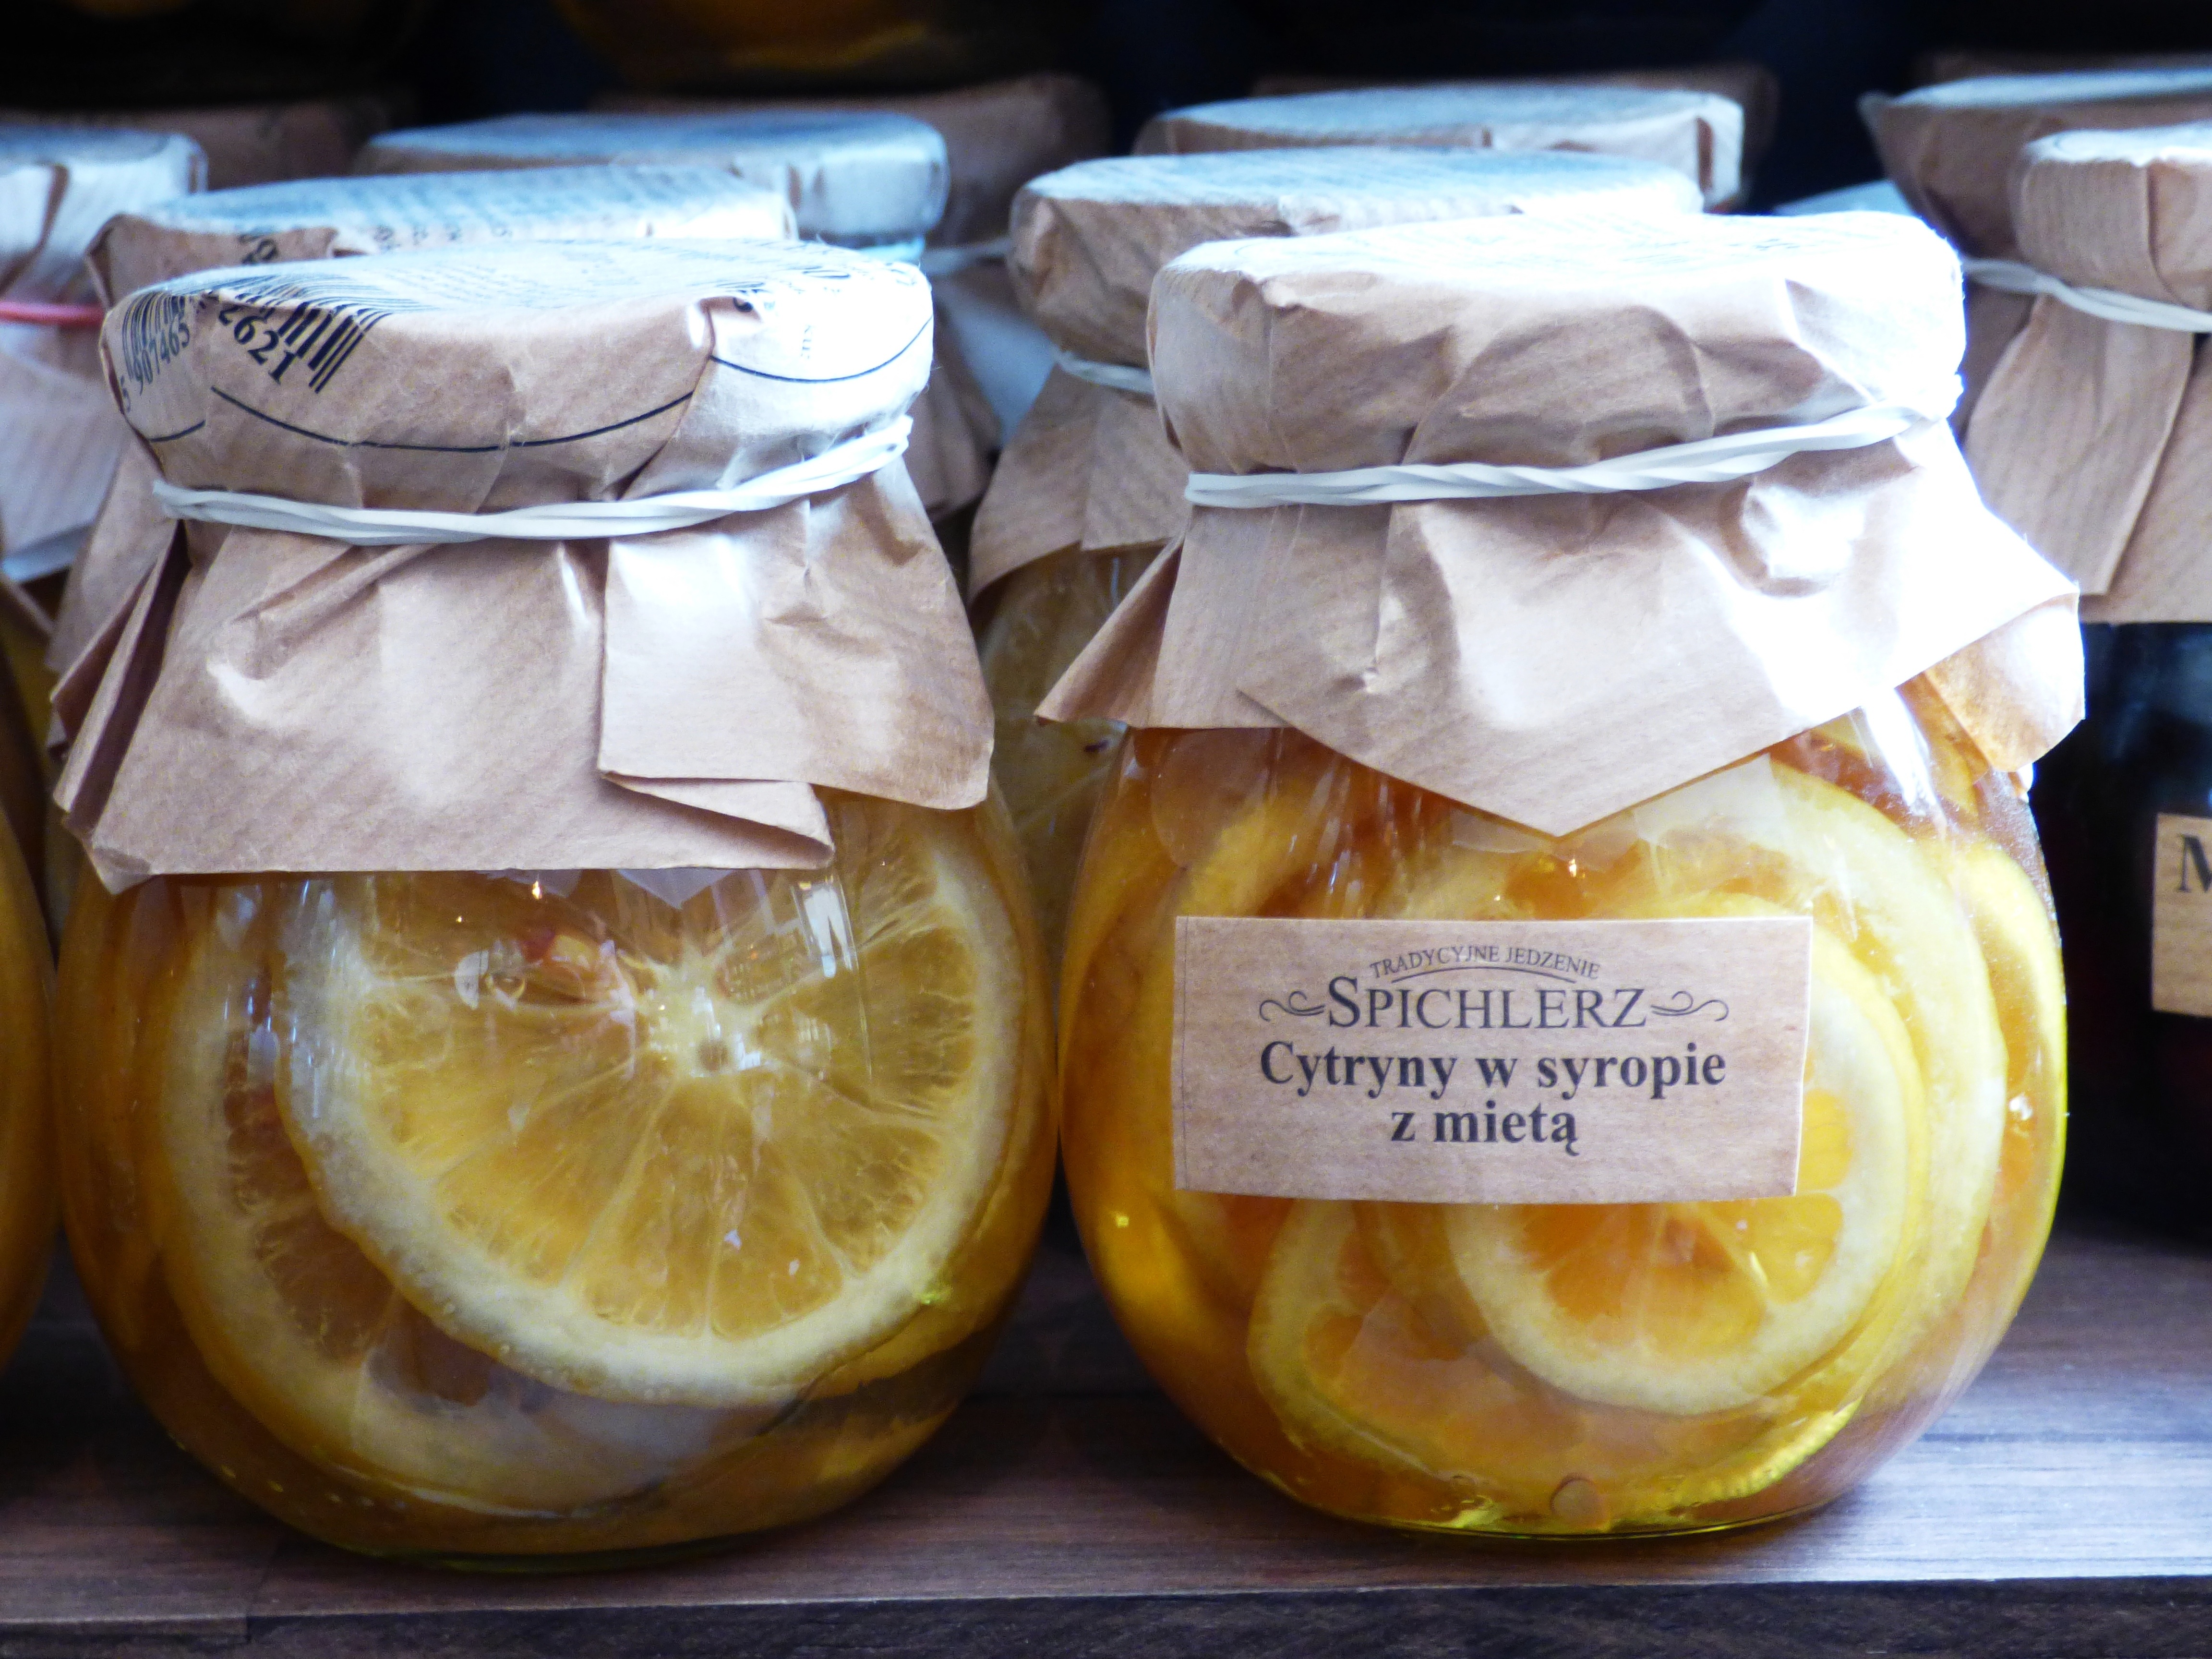
aroma, food, produce, breakfast, health, mint, lemon, coconut, eating, jars, refreshment, canning, citrus, preparations, vitamin c, energy boost, juicy citrus